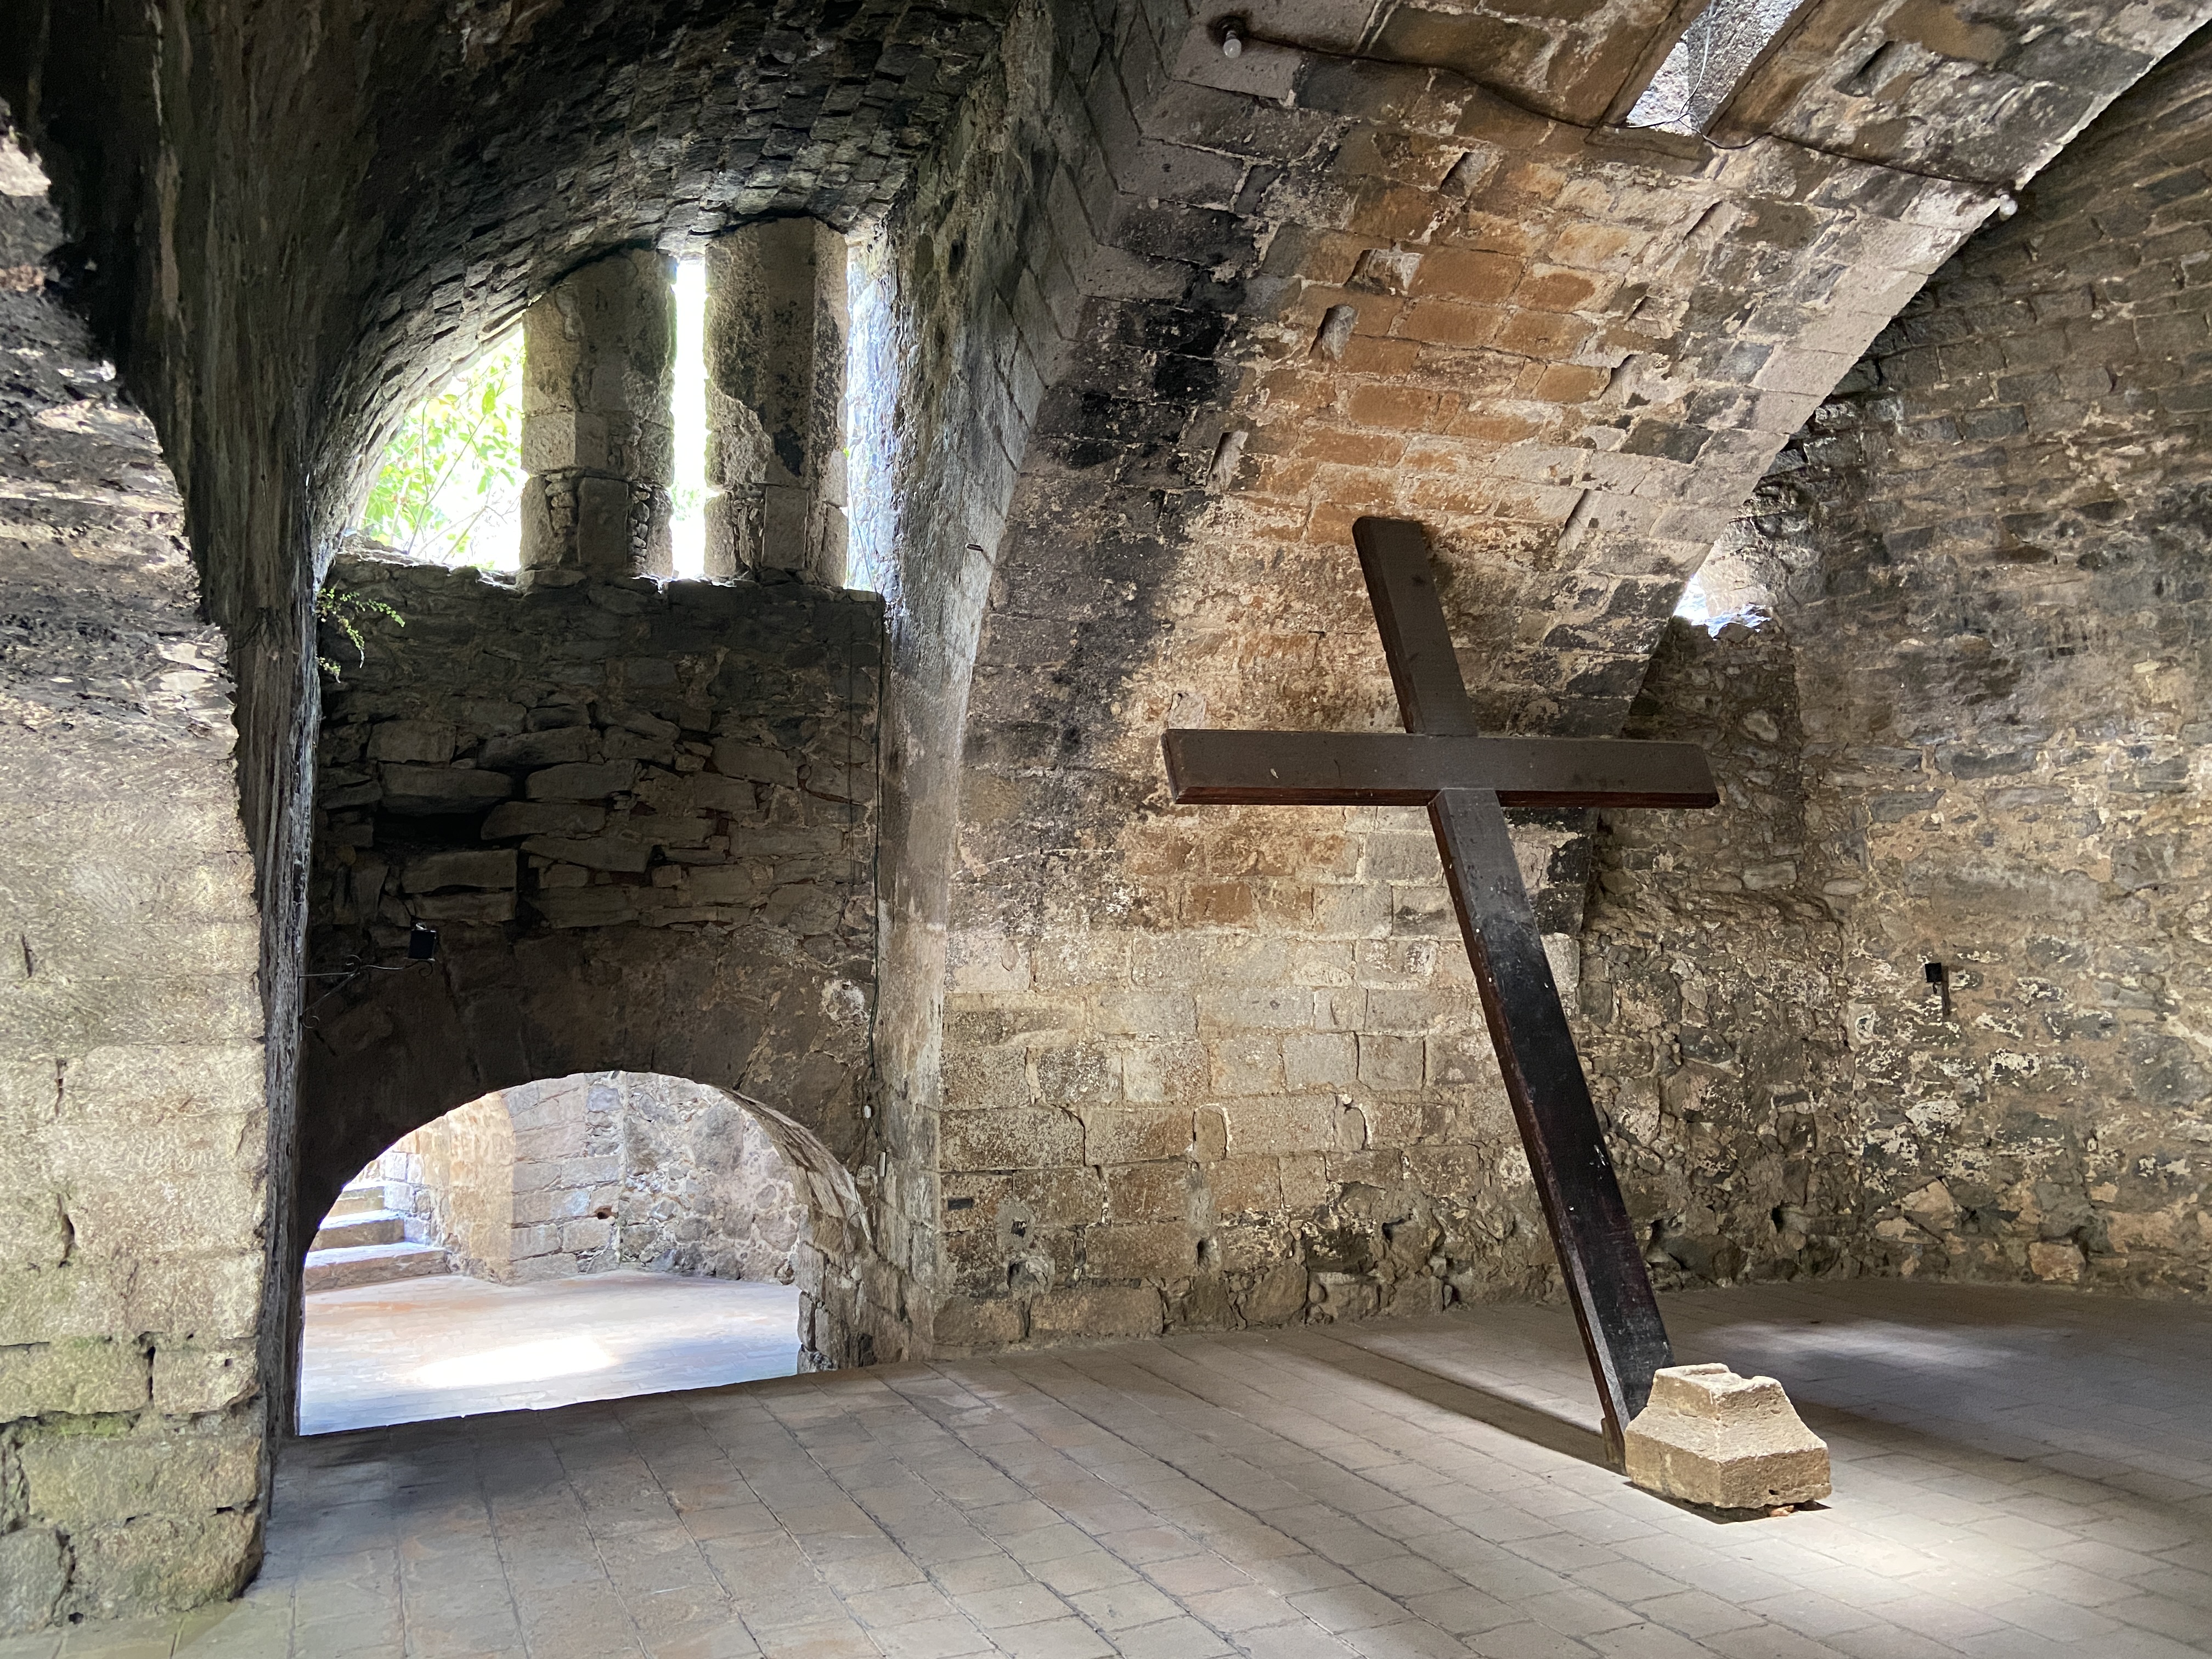
history, building, cross, wood, religious item, Tints and shades, tree, house, brick, stone wall, symbol, arch, holy places, concrete, symmetry, column, crucifix, shadow, darkness, vault, ceiling, rock, historic site, ancient history, brickwork, arcade, medieval architecture, font, room, crypt, chapel, cobblestone, church, limestone, daylighting, ruins, artifact, flooring, landscape, cement, place of worship, basement, light fixture